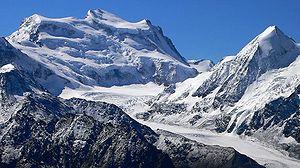
Les Alpes suisses sont la partie située en Suisse de la chaîne des Alpes. Elles comprennent la haute montagne du col du Petit-Saint-Bernard à l'ouest jusqu'au col de Resia à l'est. Selon la classification traditionnelle du système alpin, elles font partie des Alpes centrales.